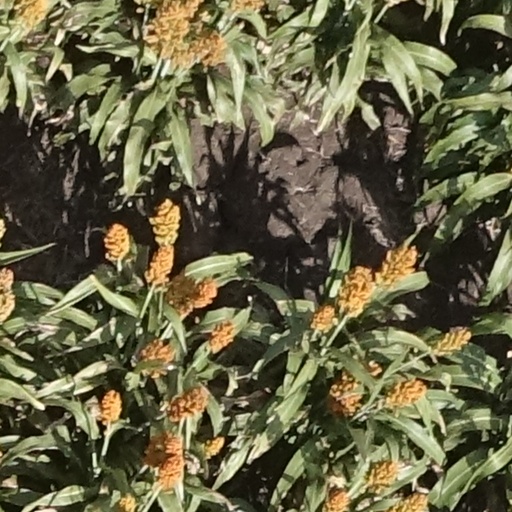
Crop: sorghum